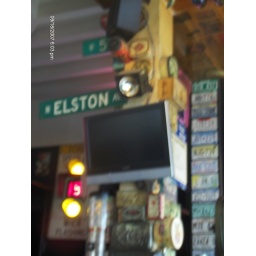
Chicago street signs in our hostel in Brugge - probably the best thing about that place